Samuel S. Koenig

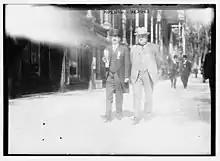

Samuel S. Koenig (September 7, 1872 Kingdom of Hungary – March 1955 Manhattan, New York City) was an American lawyer and politician.